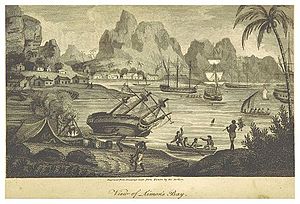
Simon's Town
Simon's Bay, Flådebase - 1806
Simon's Town er en by med 6569 indbyggere og flådestation i nærheden af Cape Town i Vest-Kapprovinsen i Sydafrika. Byen ligger ud til False Bay på østsiden af Kaphalvøen. Landet rejser sig brat tæt ved havets bred, og en by med huse fra kolonitiden ligger på det relativt smalle land mellem havet og bjergene, der rejser sig inde på land. Havnen er ikke i sig selv en specielt god naturhavn, så der er bygget moler og bølgebrydere ud i havet med kæmpeblokke i tusindvis hugget ud af sandstensklipperne bag byen. Byen er opkaldt efter Simon van der Stel, som var guvernør i Kapkolonien da boerne regerede i landet. Stel var grundlægger af vinbyen Stellenbosch, som ligeledes har sit navn fra ham.